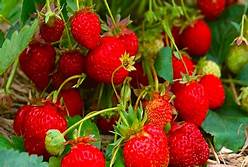
Label: Strawberry